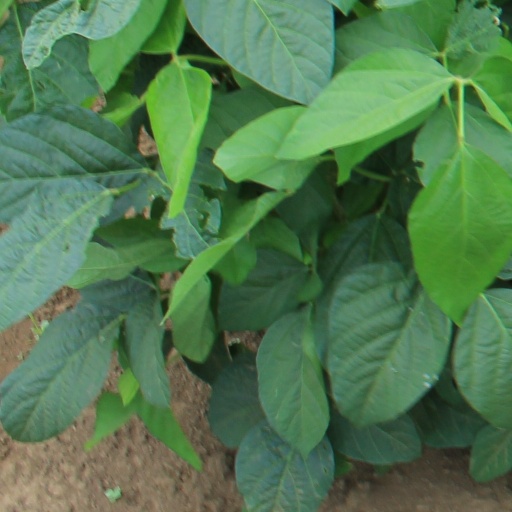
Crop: soybean